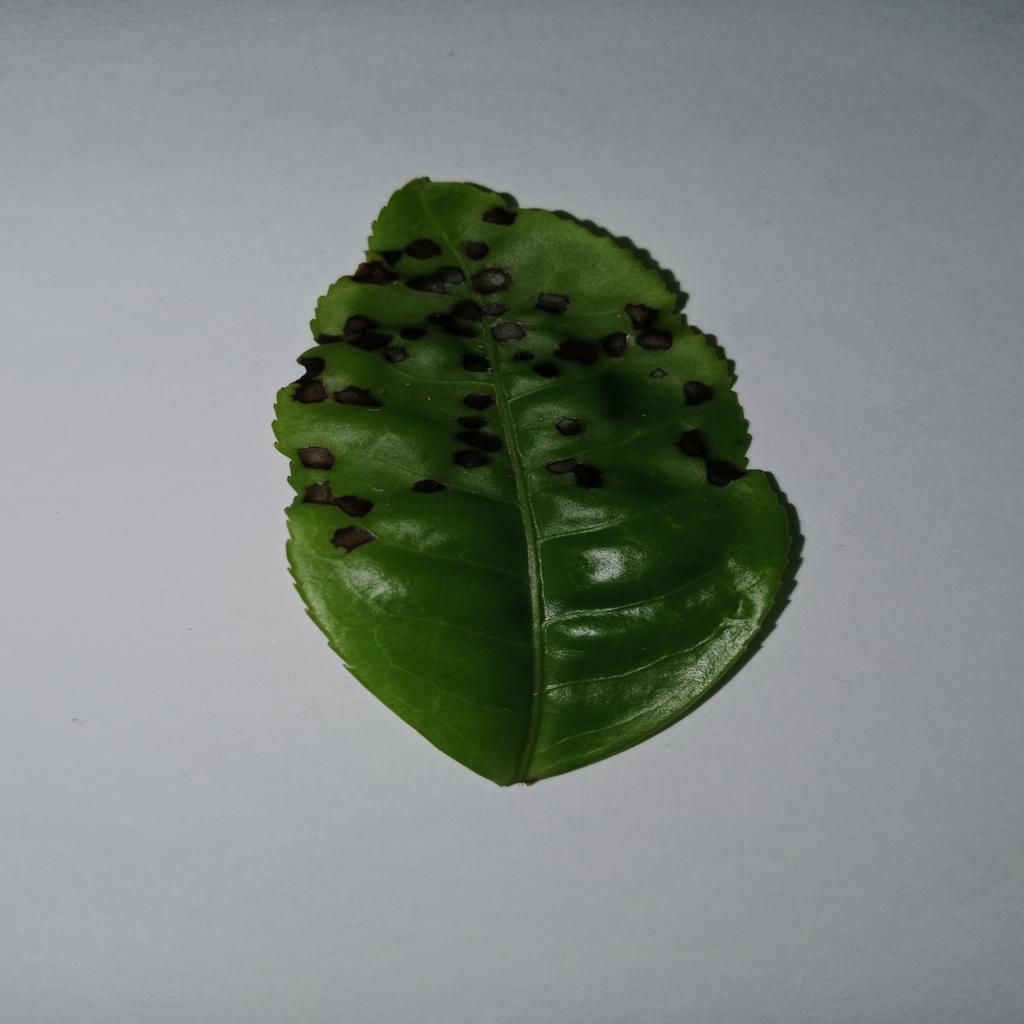
Label: Tea red scab